Oenanthe silaifolia

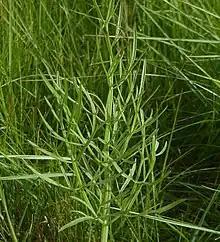
A leaf blade

It flowers in June in northern Europe, with primary umbels of 4-8 smaller rounded umbellules about 2 cm in diameter, each of which has numerous white flowers. There are no bracts on the main umbel and many (10-17) small, lanceolate bracteoles at the base of each of the individual secondary umblets. Plants are monoecious, with hermaphroditic and male flowers on the terminal umbels and only male flowers on the lateral ones. Each flower has 5 unequal petals with the outer ones slightly larger, 5 stamens and 2 prominent styles arising from a swollen base (stylopodium) at the top of the ovary. After flowering, the flower stalks thicken, and the umbels do not become flat-topped in fruit. The fruit are 3-3.5 mm long, cylindrical, with prominent ridges.